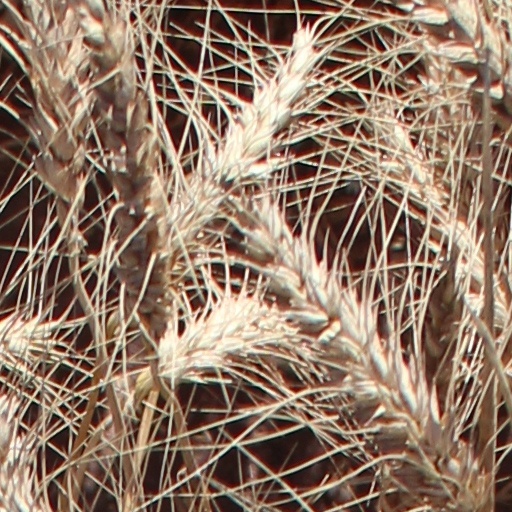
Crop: wheat